Küttigkofen

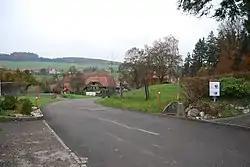
Küttigkofen

Before the merger, Küttigkofen had a total area of . Of this area, or 61.0% is used for agricultural purposes, while or 31.5% is forested. Of the rest of the land, or 8.5% is settled (buildings or roads), or 0.5% is either rivers or lakes.